Diffusive gradients in thin films

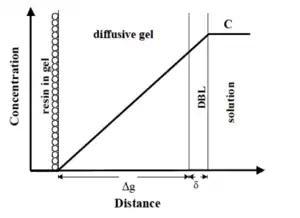
According to DGT theory, the concentration of an analyte, [C], tends toward 0 (μg/L, ng/L, etc.) as the analyte approaches the binding layer, passing through the diffusive boundary layer (DBL, ẟ) and the DGT device's diffusive gel (thickness of Δg). No reverse diffusion of the analyte back into the solution is assumed to occur.

The DGT technique was developed in 1994 by Hao Zhang and William Davison at the Lancaster Environment Centre of Lancaster University in the United Kingdom. The technique was first used to detect metal cations in marine environments using Chelex 100 as the binding agent. Further characterisation of DGT, including the results of field deployments in the Menai Strait and the North Atlantic Ocean, was published in 1995. The technique was first tested in soils in 1998, with results demonstrating that kinetics of dissociation of labile species in the porewater (soil solution) could be determined via DGT. Since then, the DGT technique has been modified and expanded to include a significant number of elements and compounds, including cationic metals, nitrate, phosphate and other oxyanions (V, Cr, As, Se, Mo, Sb, W), antibiotics, bisphenols, and nanoparticles, and has even been modified for the geochemical exploration of gold. DGT has also been developed and calibrated for the measure of radionuclides, including for the analysis of actinides such as U, Pu, Am and Cm, both in the environment and even in cooling pools for spent nuclear fuel rods.